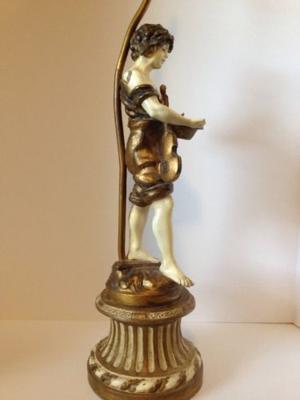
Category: table